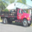
Label: truck